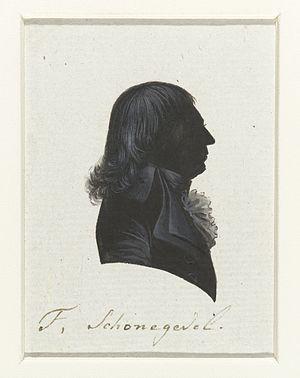
Taco Schonegevel, né le 14 septembre 1756 à Dokkum et mort dans cette ville le 27 novembre 1819, est un homme politique néerlandais.